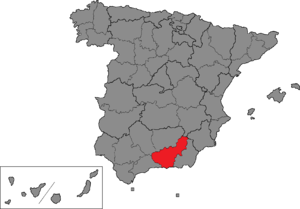
La circonscription électorale de Grenade est l'une des cinquante-deux circonscriptions électorales espagnoles utilisées comme divisions électorales pour les élections générales espagnoles.